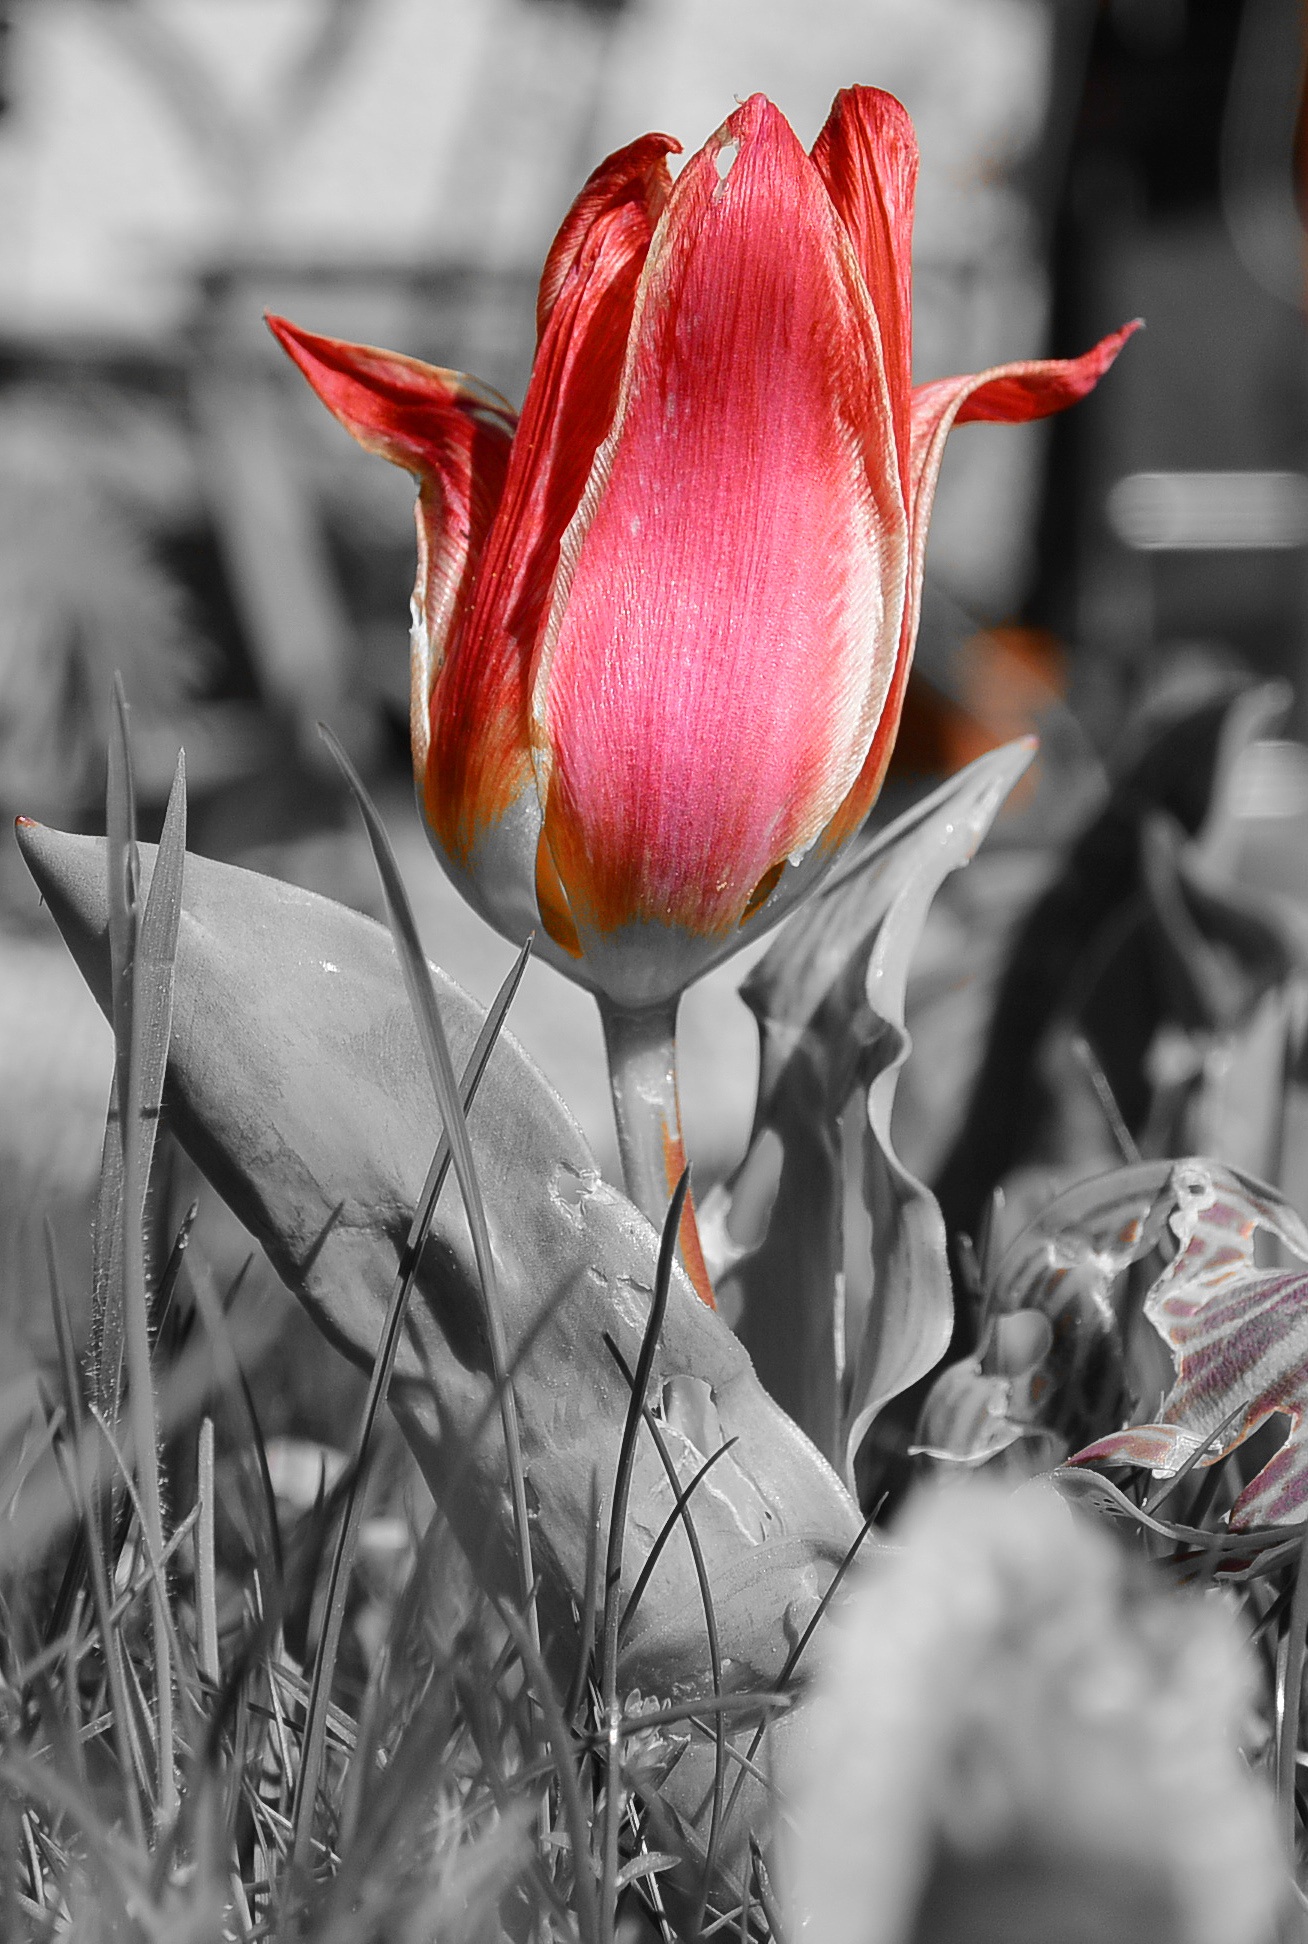
nature, blossom, plant, photography, leaf, flower, petal, bloom, cup, tulip, spring, red, macro, botany, monochrome, flora, close up, spring flower, mourning, macro photography, flowering plant, plant stem, land plant